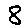
Label: 8